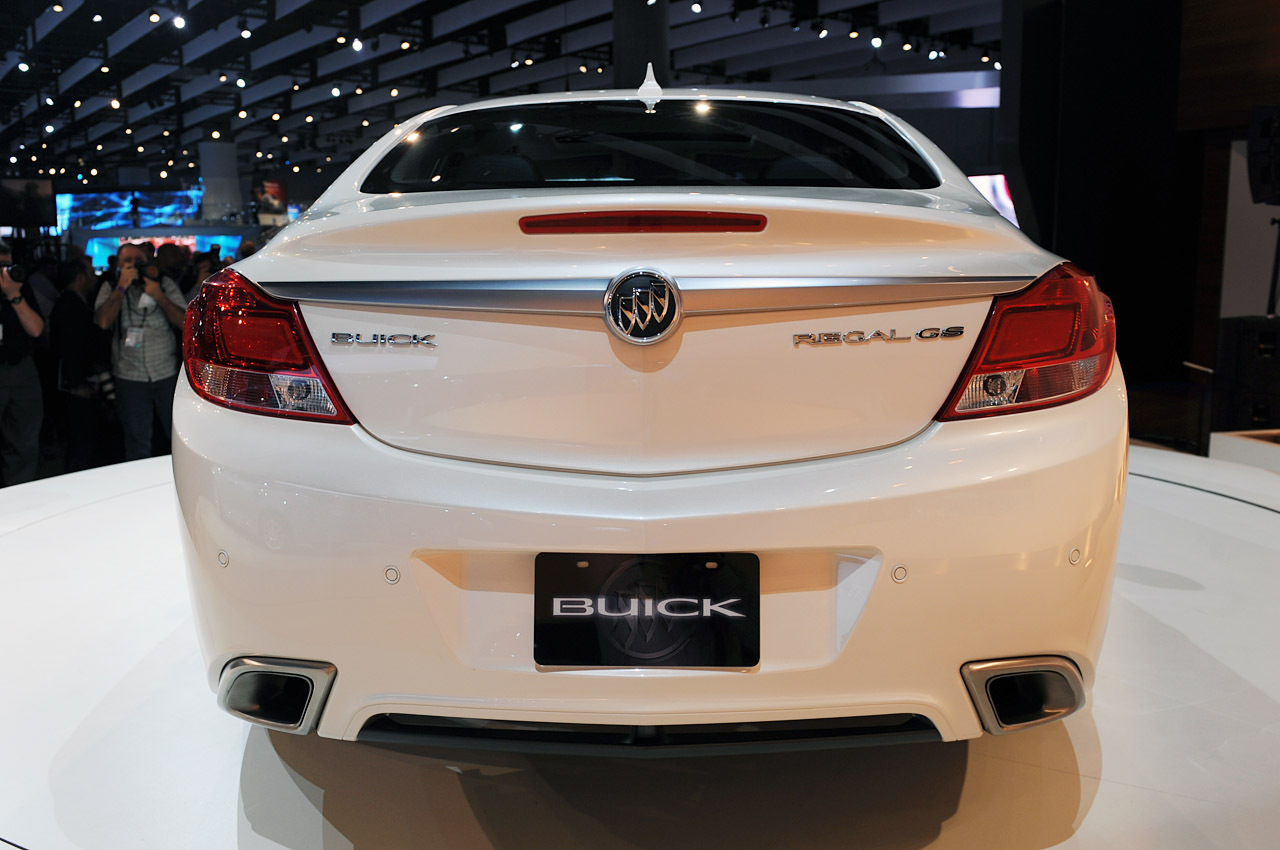
Car model: 2012 Buick Regal GS